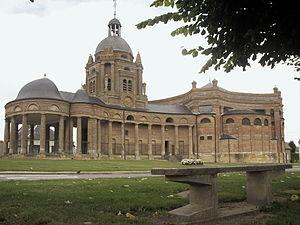
Asfeld est une commune française située dans le département des Ardennes, en région Grand Est.